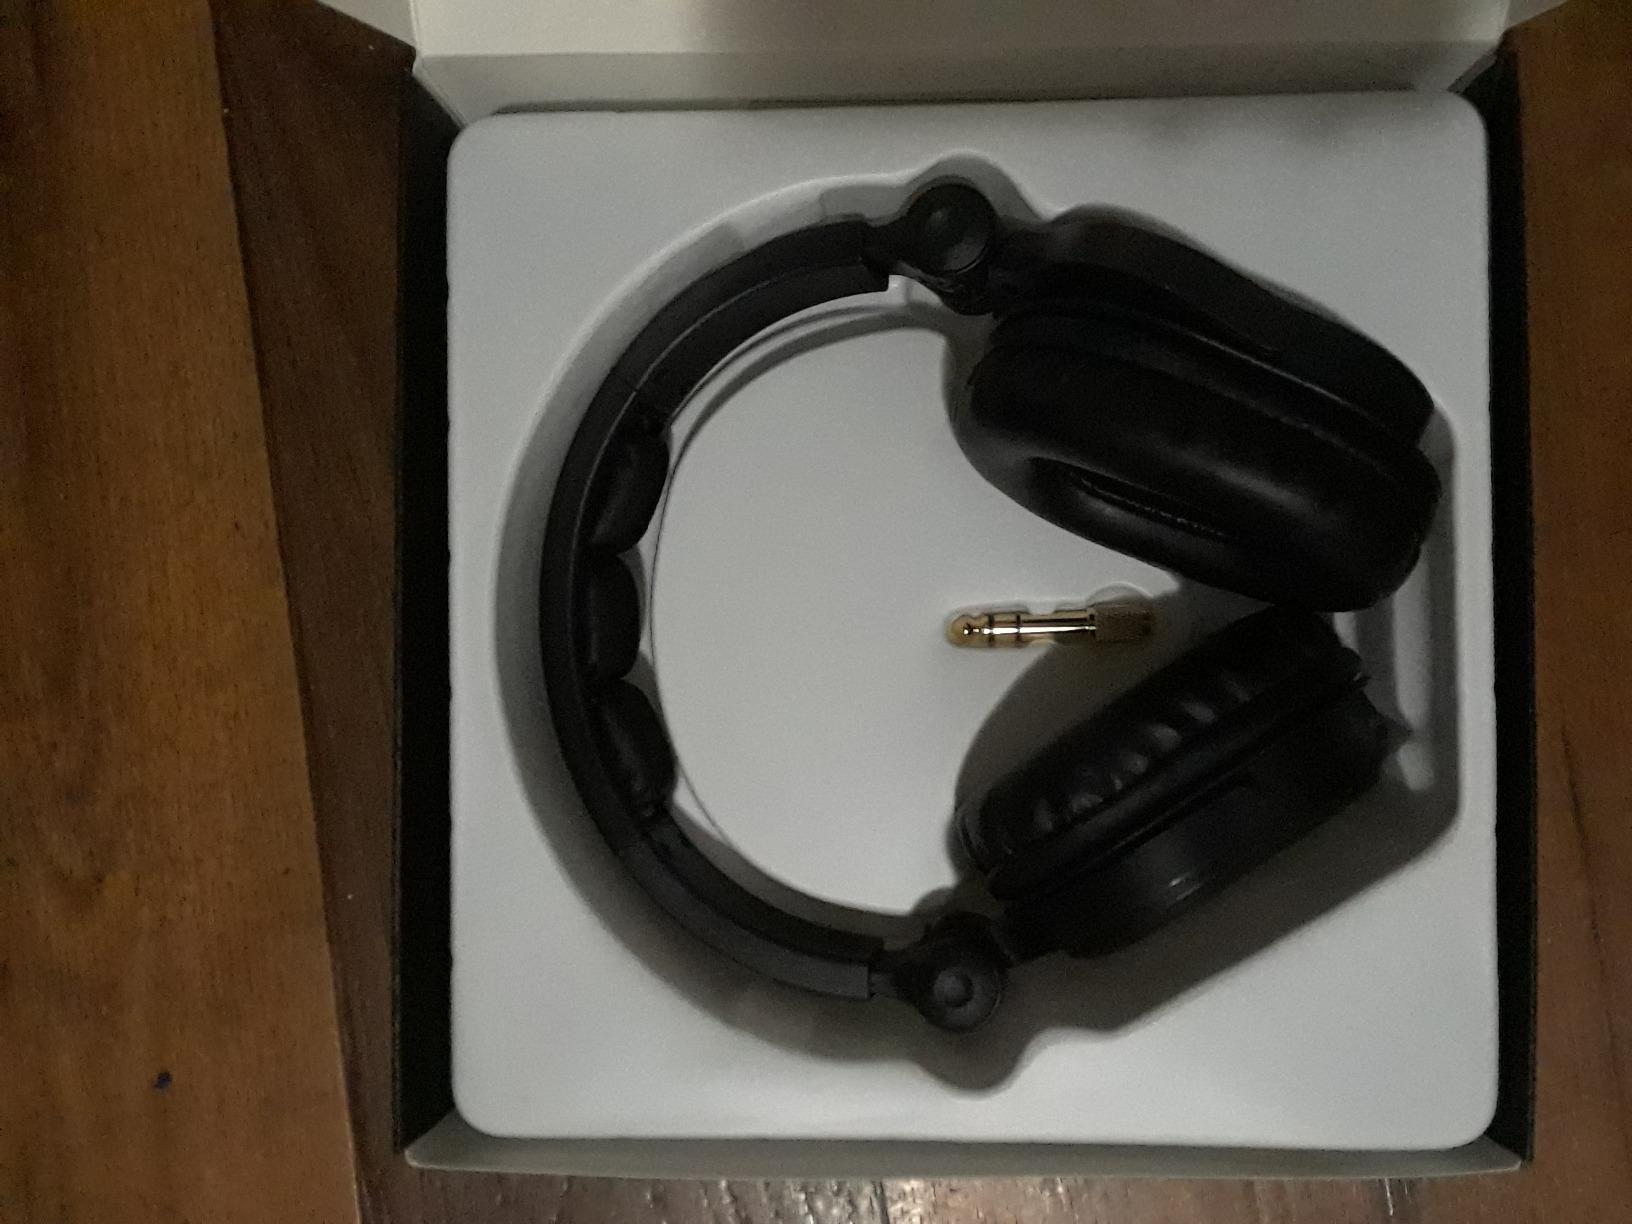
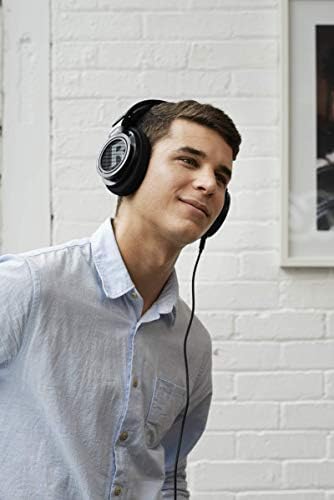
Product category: headphones
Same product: no